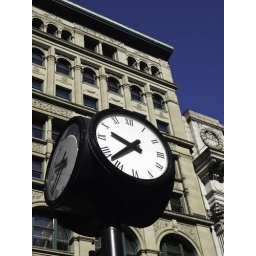
Large multi-faced outdoor clock with office buidings in the background